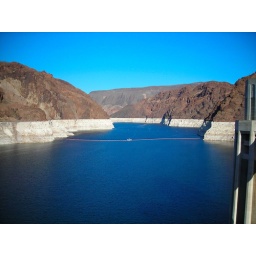
The water line in the rocks is what amazes me here.